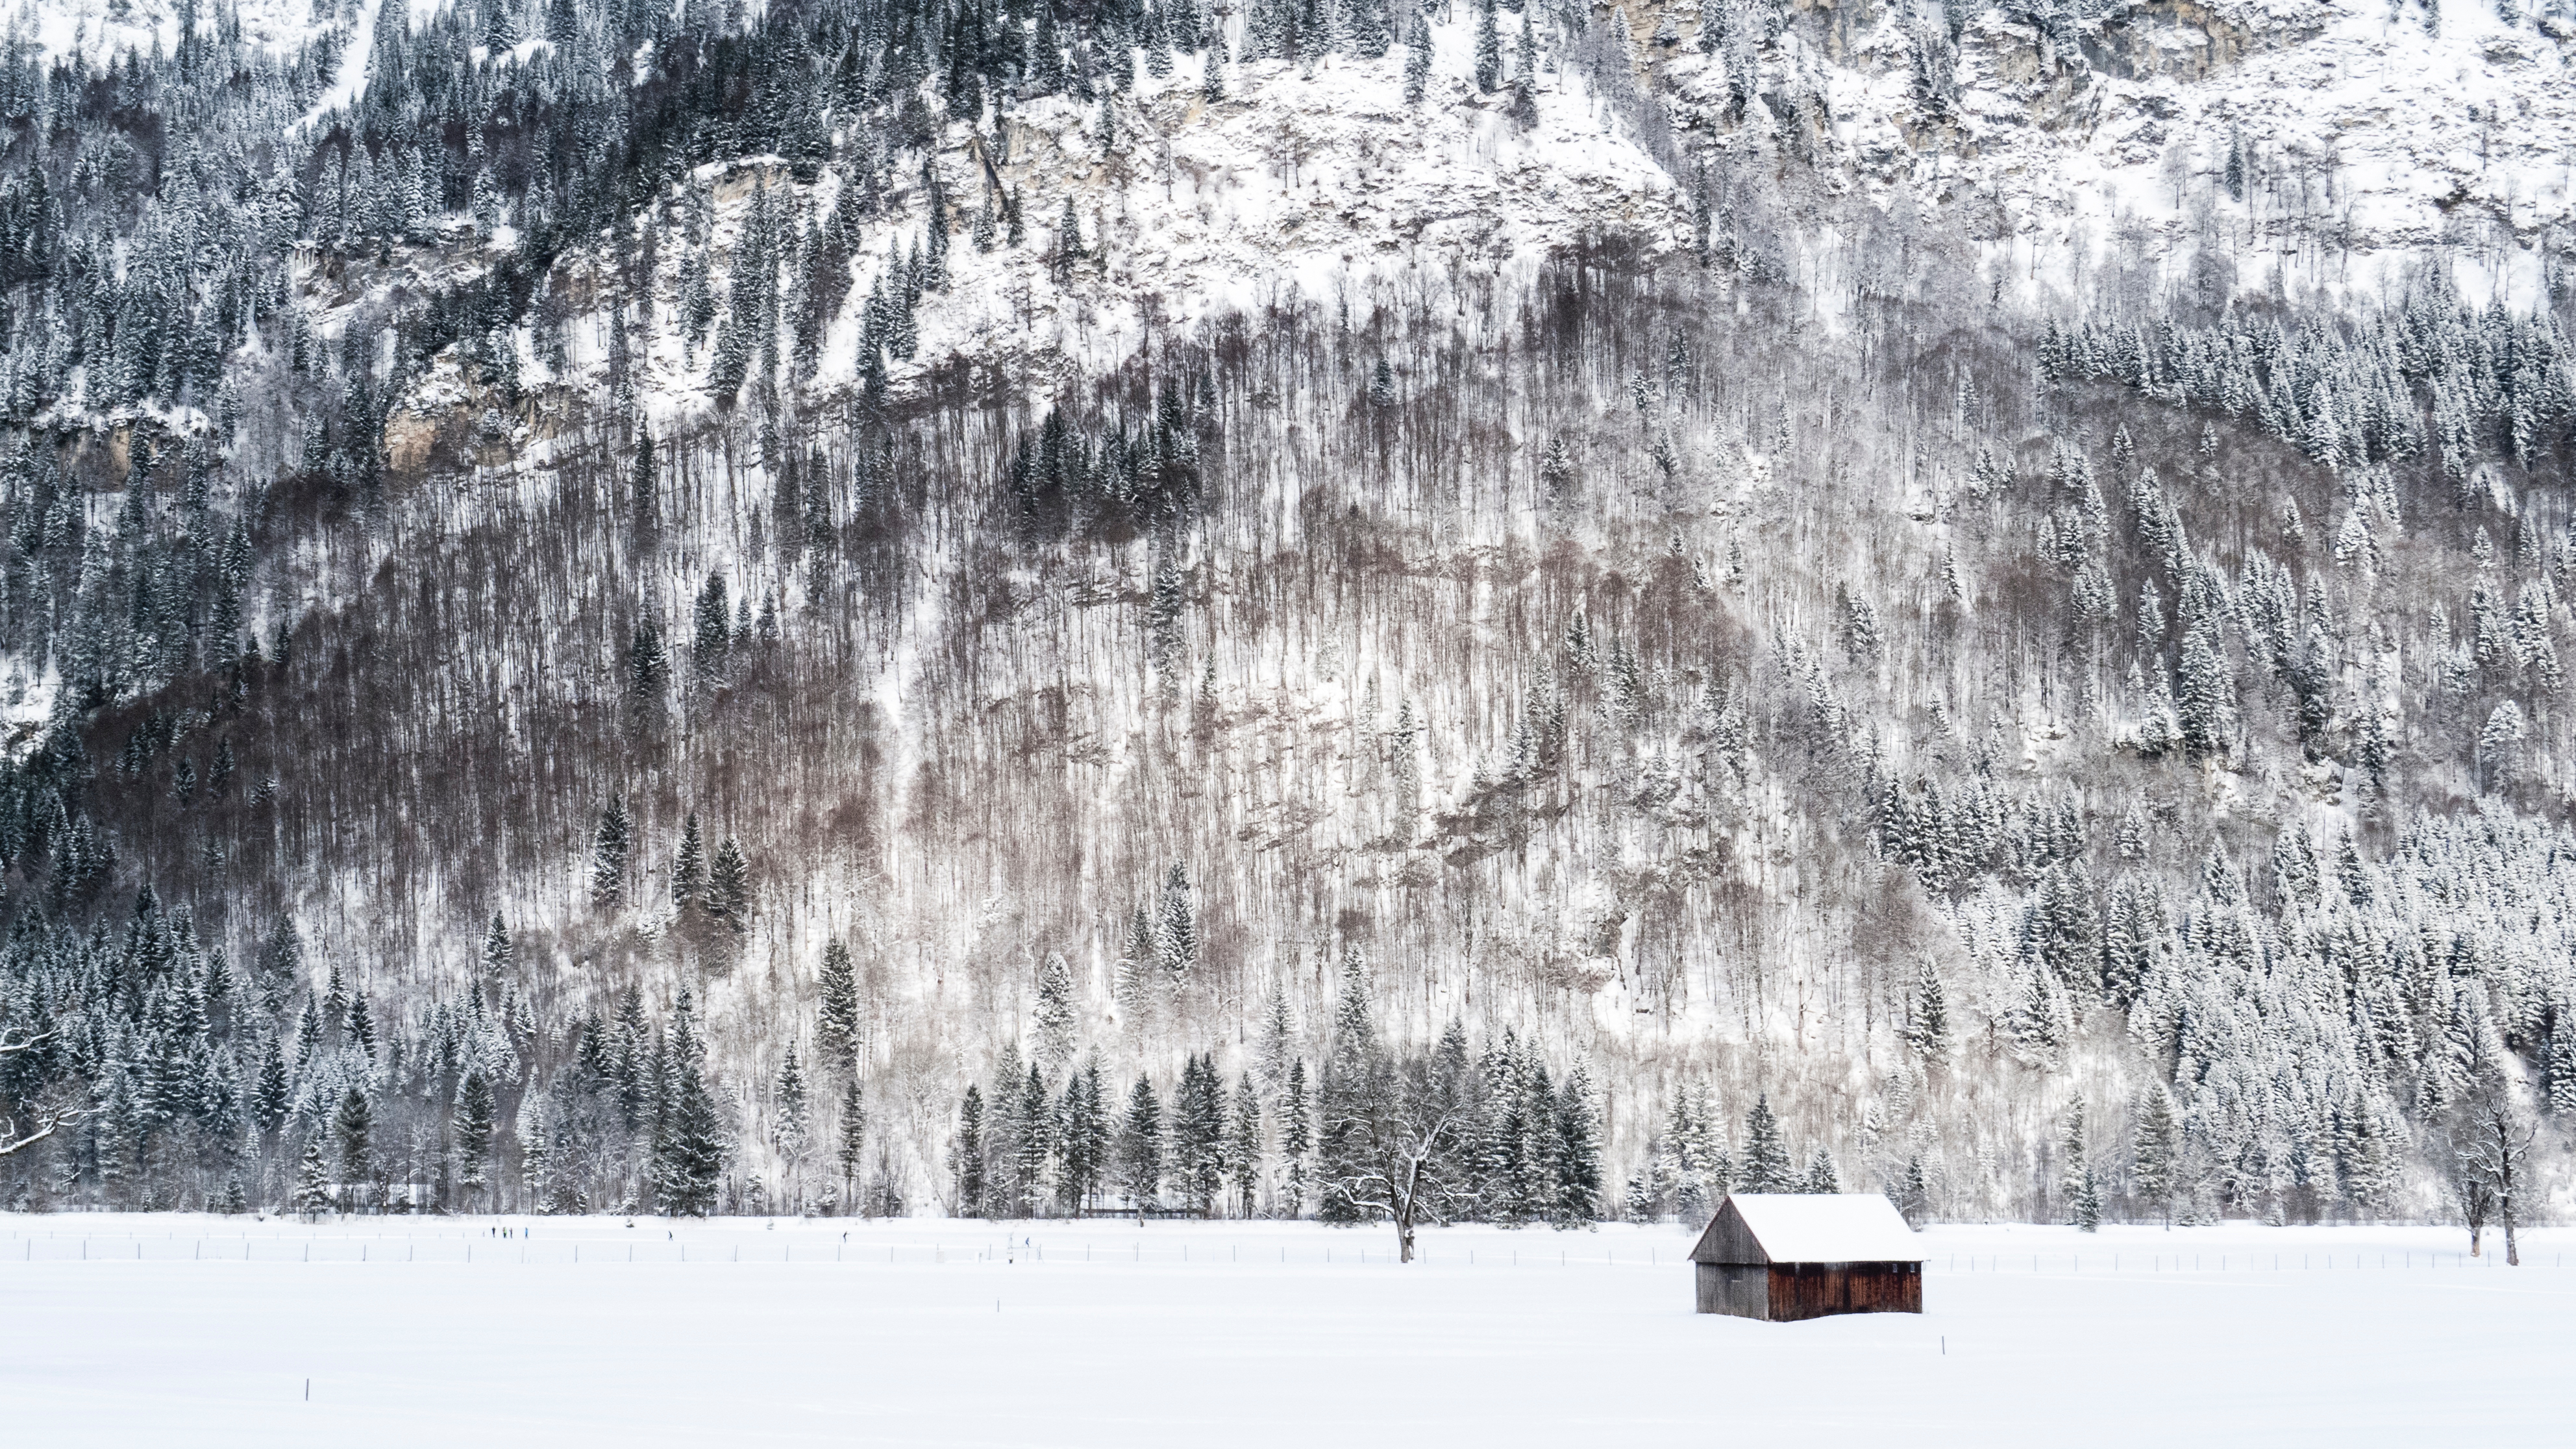
tree, branch, snow, winter, frost, ice, weather, season, freezing, geological phenomenon